Describe the emotion expressed in this image:  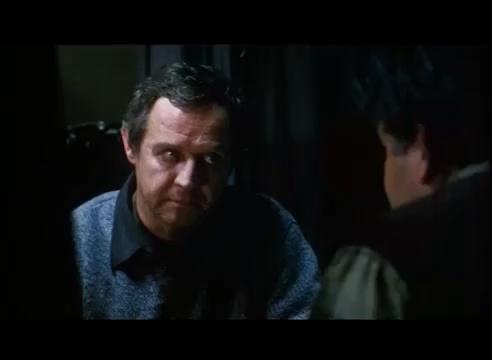
This person displays Suffering, valence and arousal with low intensity.